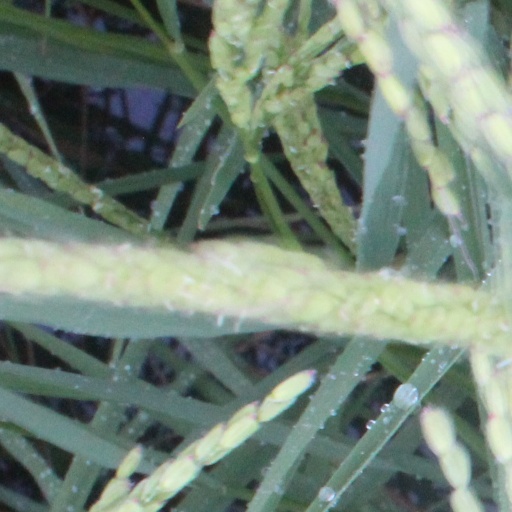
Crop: rice